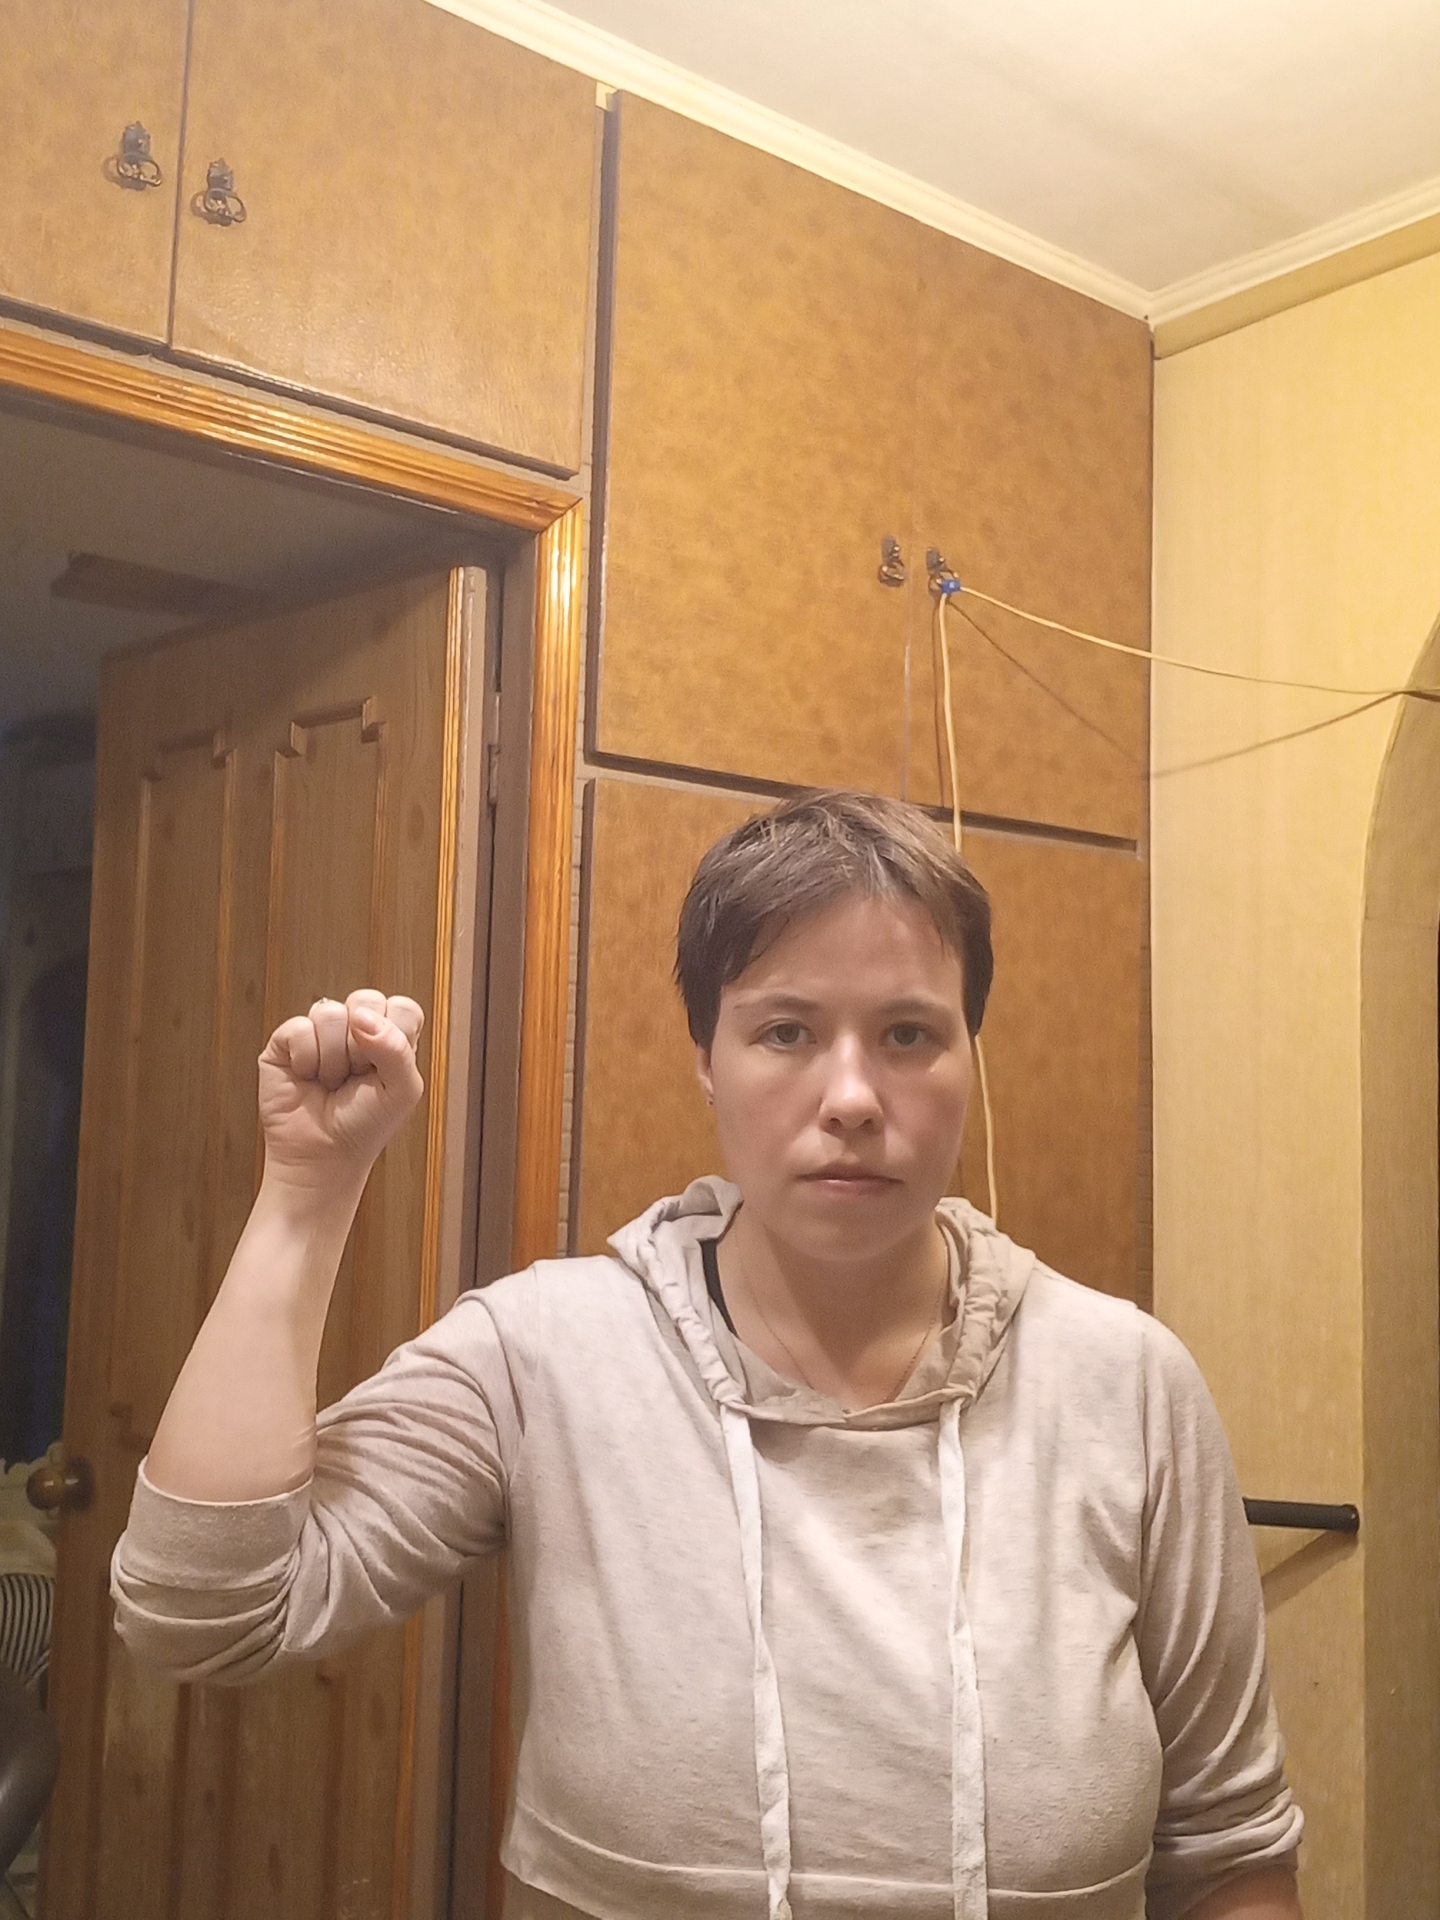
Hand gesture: fist